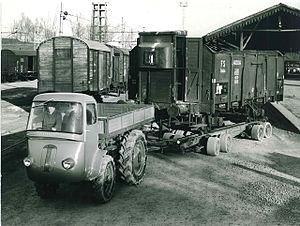
Le SAME Samecar Toro est un camion léger un peu particulier.
Le Samecar est un véhicule mixte, tracteur agricole et petit camion à la fois, équipé d'un moteur diesel SAME SI/1152/50. Ce véhicule original a été fabriqué à partir de 1961 jusqu'en juillet 1967.